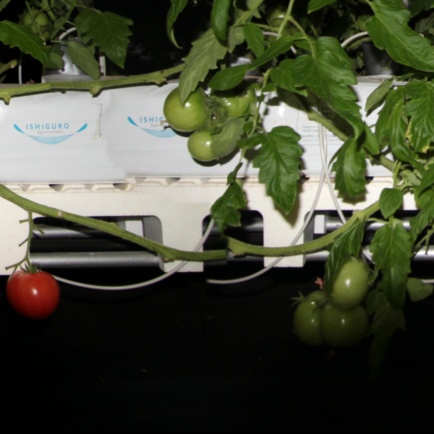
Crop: tomato